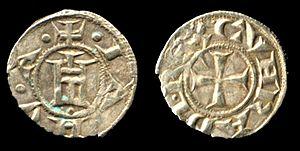
Le drapeau de la France, drapeau tricolore bleu, blanc, rouge, également appelé « drapeau ou pavillon tricolore », est l’emblème et le drapeau national de la République française. Il est le drapeau de la France sans interruption depuis 1830. Il est mentionné dans l’article 2 de la Constitution française de 1958. Ce drapeau aux proportions « 2:3 » est composé de trois bandes verticales bleue, blanche et rouge de largeurs et de longueurs égales.